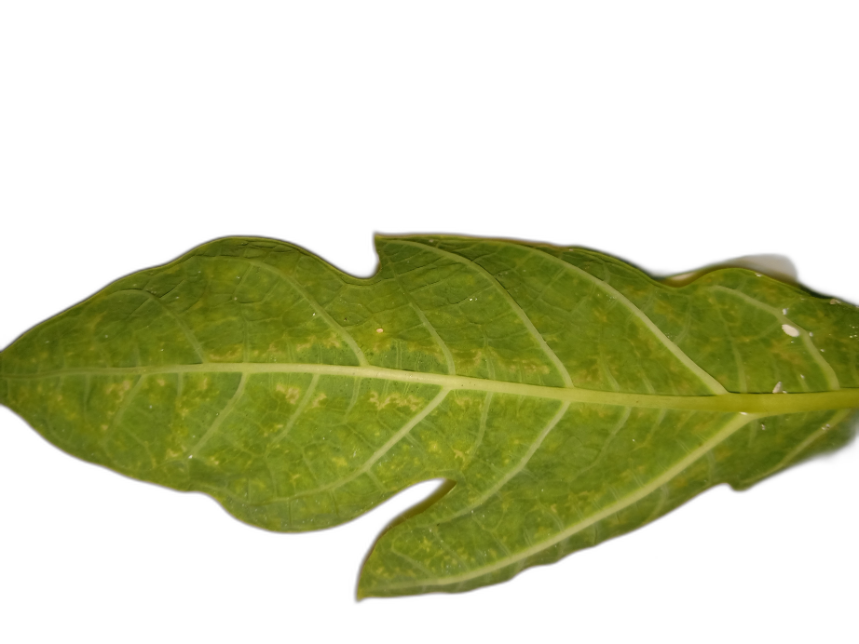
Crop: Papaya
Label: Carica_Insect_Hole